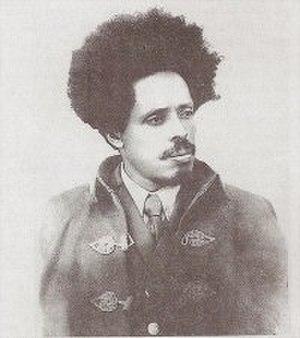
Ras Abebe Aregai est un résistant et homme politique éthiopien.